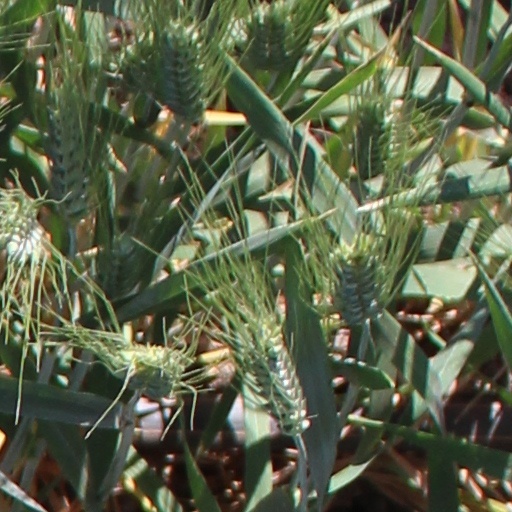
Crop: wheat